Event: Nepal Earthquake
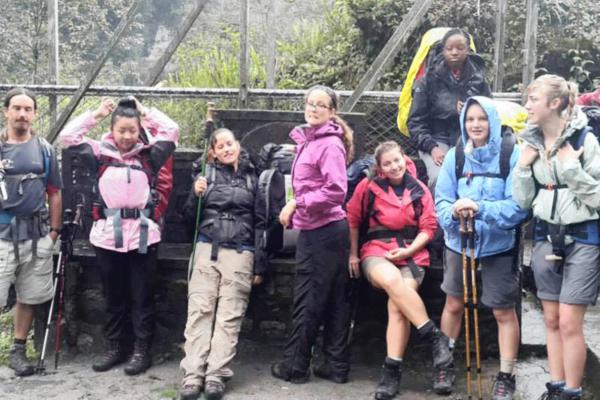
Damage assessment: no_damage